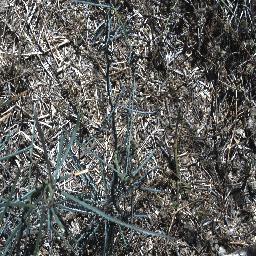
Label: parkinsonia